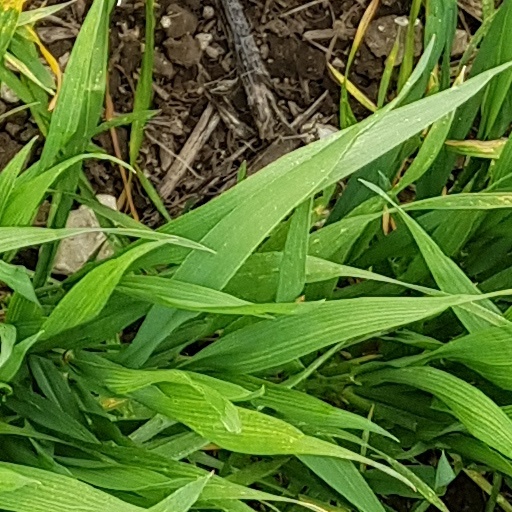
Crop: wheat